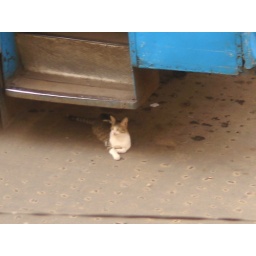
Br&amp;amp;W cat sitting under bus stair